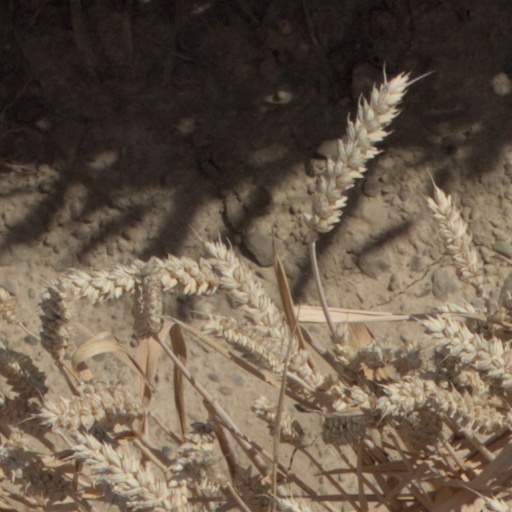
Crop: wheat